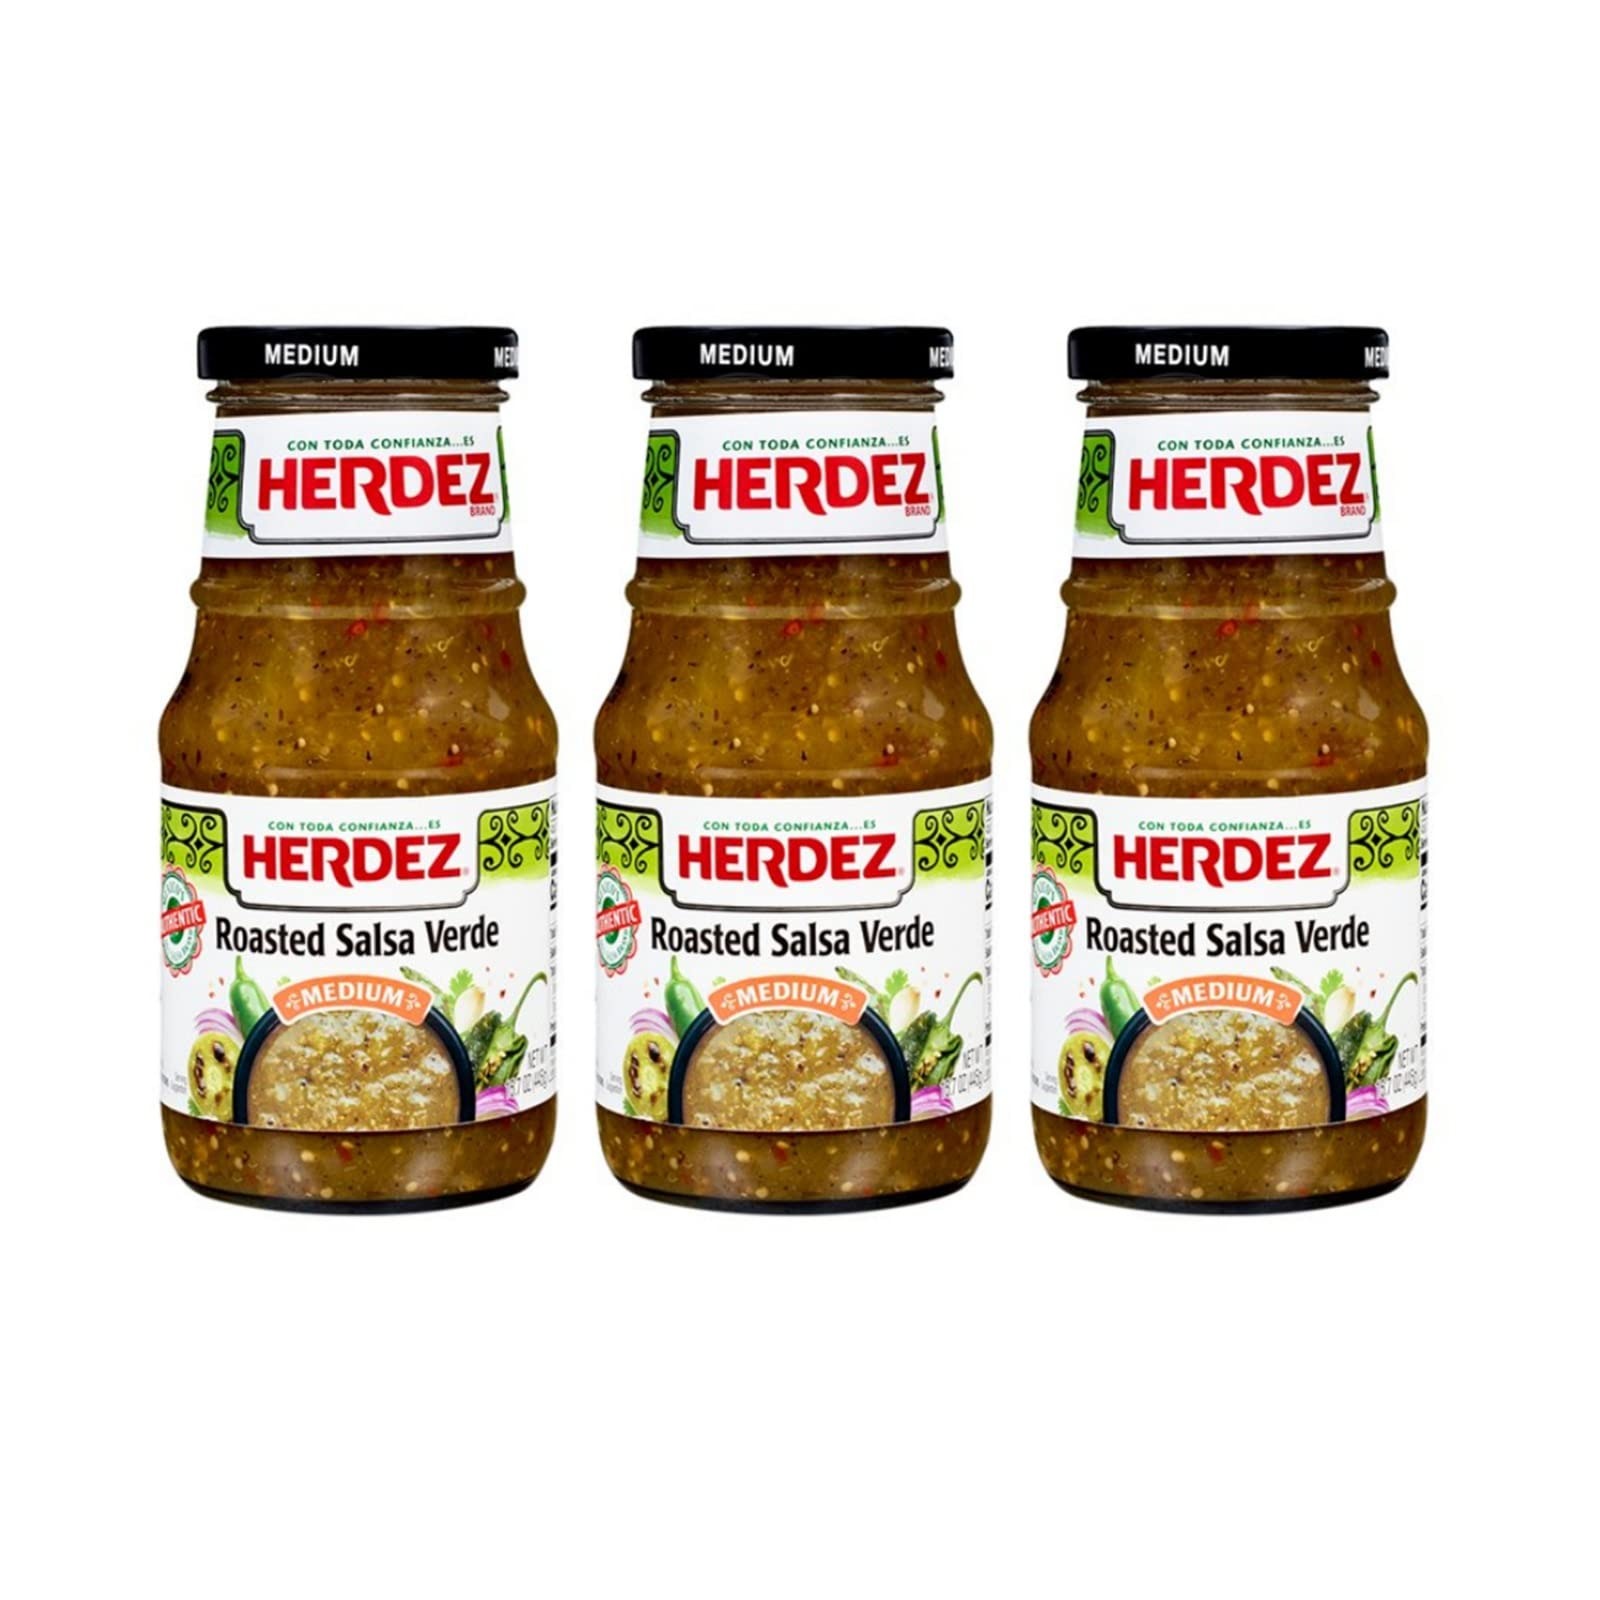
Item Name: Herdez Salsa Roasted Salsa Verde Medium 15.7 oz 3 Pack by Qualitatt
Value: 15.7
Unit: Fl Oz

Price: 16.49